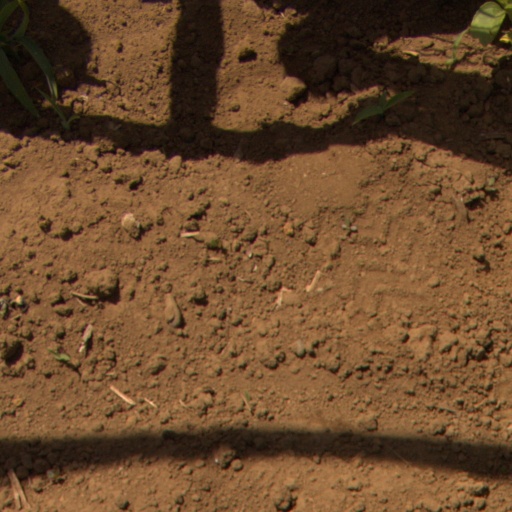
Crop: Jerusalem artichoke